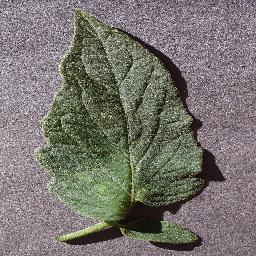
Label: Tomato___healthy